Hungarian Village

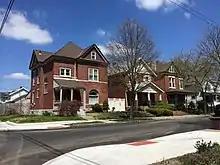
Dutch Colonial Style residences in Hungarian Village

The Hungarian Reformed Church is a staple in the Hungarian Village community and has served its purpose for over one hundred years. It is built out of red clay brick, much like many of the original homes in the area, and in a traditional Hungarian style. There are three cornerstones at the front approach of the church. The oldest reads "1906" while the other two give insight into the building's history. The most relevant stone reads "Sep 1913 Rebuilt Aug. 26 1923" and the final stone links the congregation back to its Magyar Hungarian population, reading "United Magayr Protestant Church June 26, 1923". The church still holds services every Sunday and serves as a meeting place for the Hungarian Village Society as well as other community events.